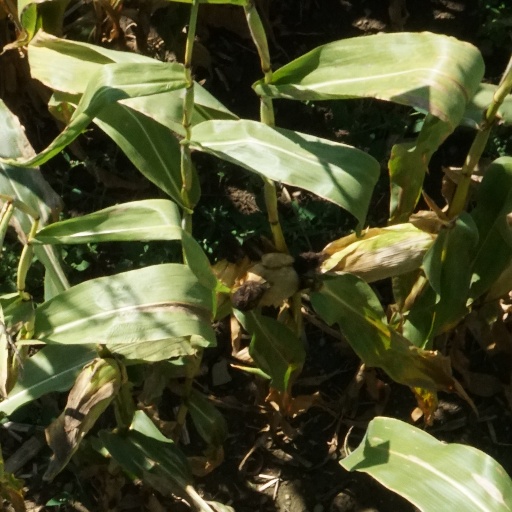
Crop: maize; corn